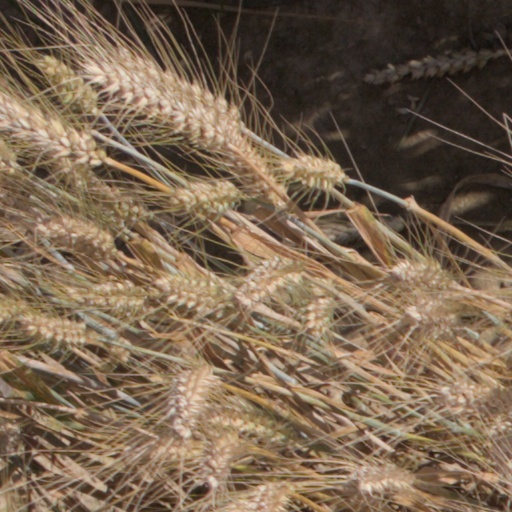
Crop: wheat